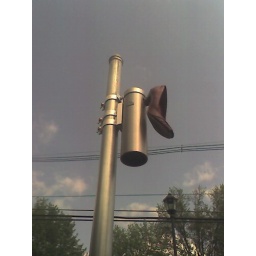
The shoe in the ash tray at the smoker's station near the library